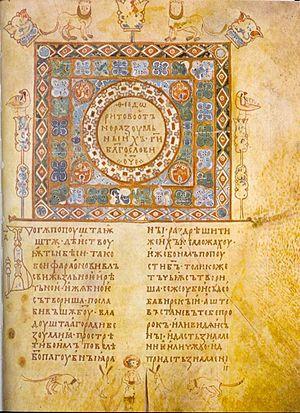
Les anthologies de Sviatoslav, ou Izbornik de Sviatoslav écrites en 1073 et en 1076, représentent le troisième manuscrit par ordre d'ancienneté rédigé en vieux-slave après l'évangéliaire d'Ostromir et le codex de Novgorod. Elles ont été composées pour le prince Sviatoslav II par deux scribes dont seule la signature de l'un d'entre eux nous est parvenue, celle du clerc Jean, auteur de la partie rédigée en 1076, c'est-à-dire des feuillets 1 à 85 et les feuillets 264 à 266. La plus grande partie du manuscrit est donc de la main d'un autre scribe.